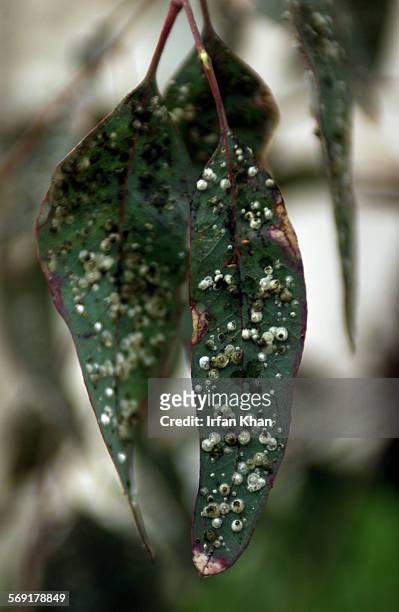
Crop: cherry
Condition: powdery_mildew